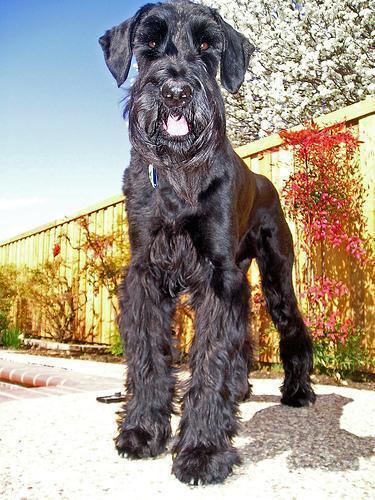
giant_schnauzer